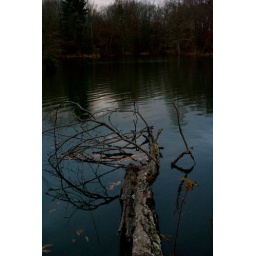
down tree in water